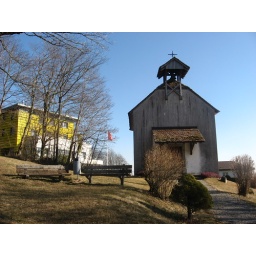
A church all in wood forgiven. The yellow house is a nice restaurant very expensive: sushi!!!